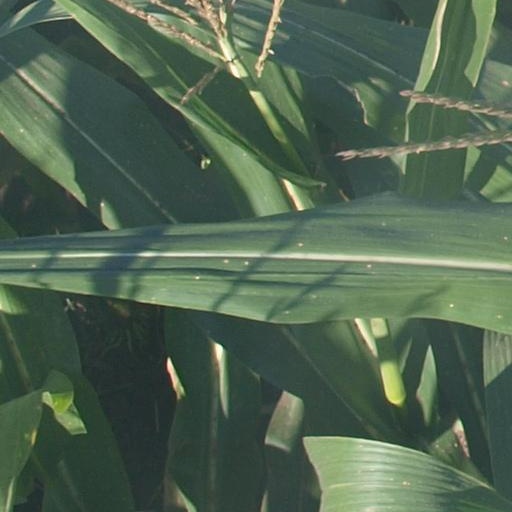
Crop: maize; corn